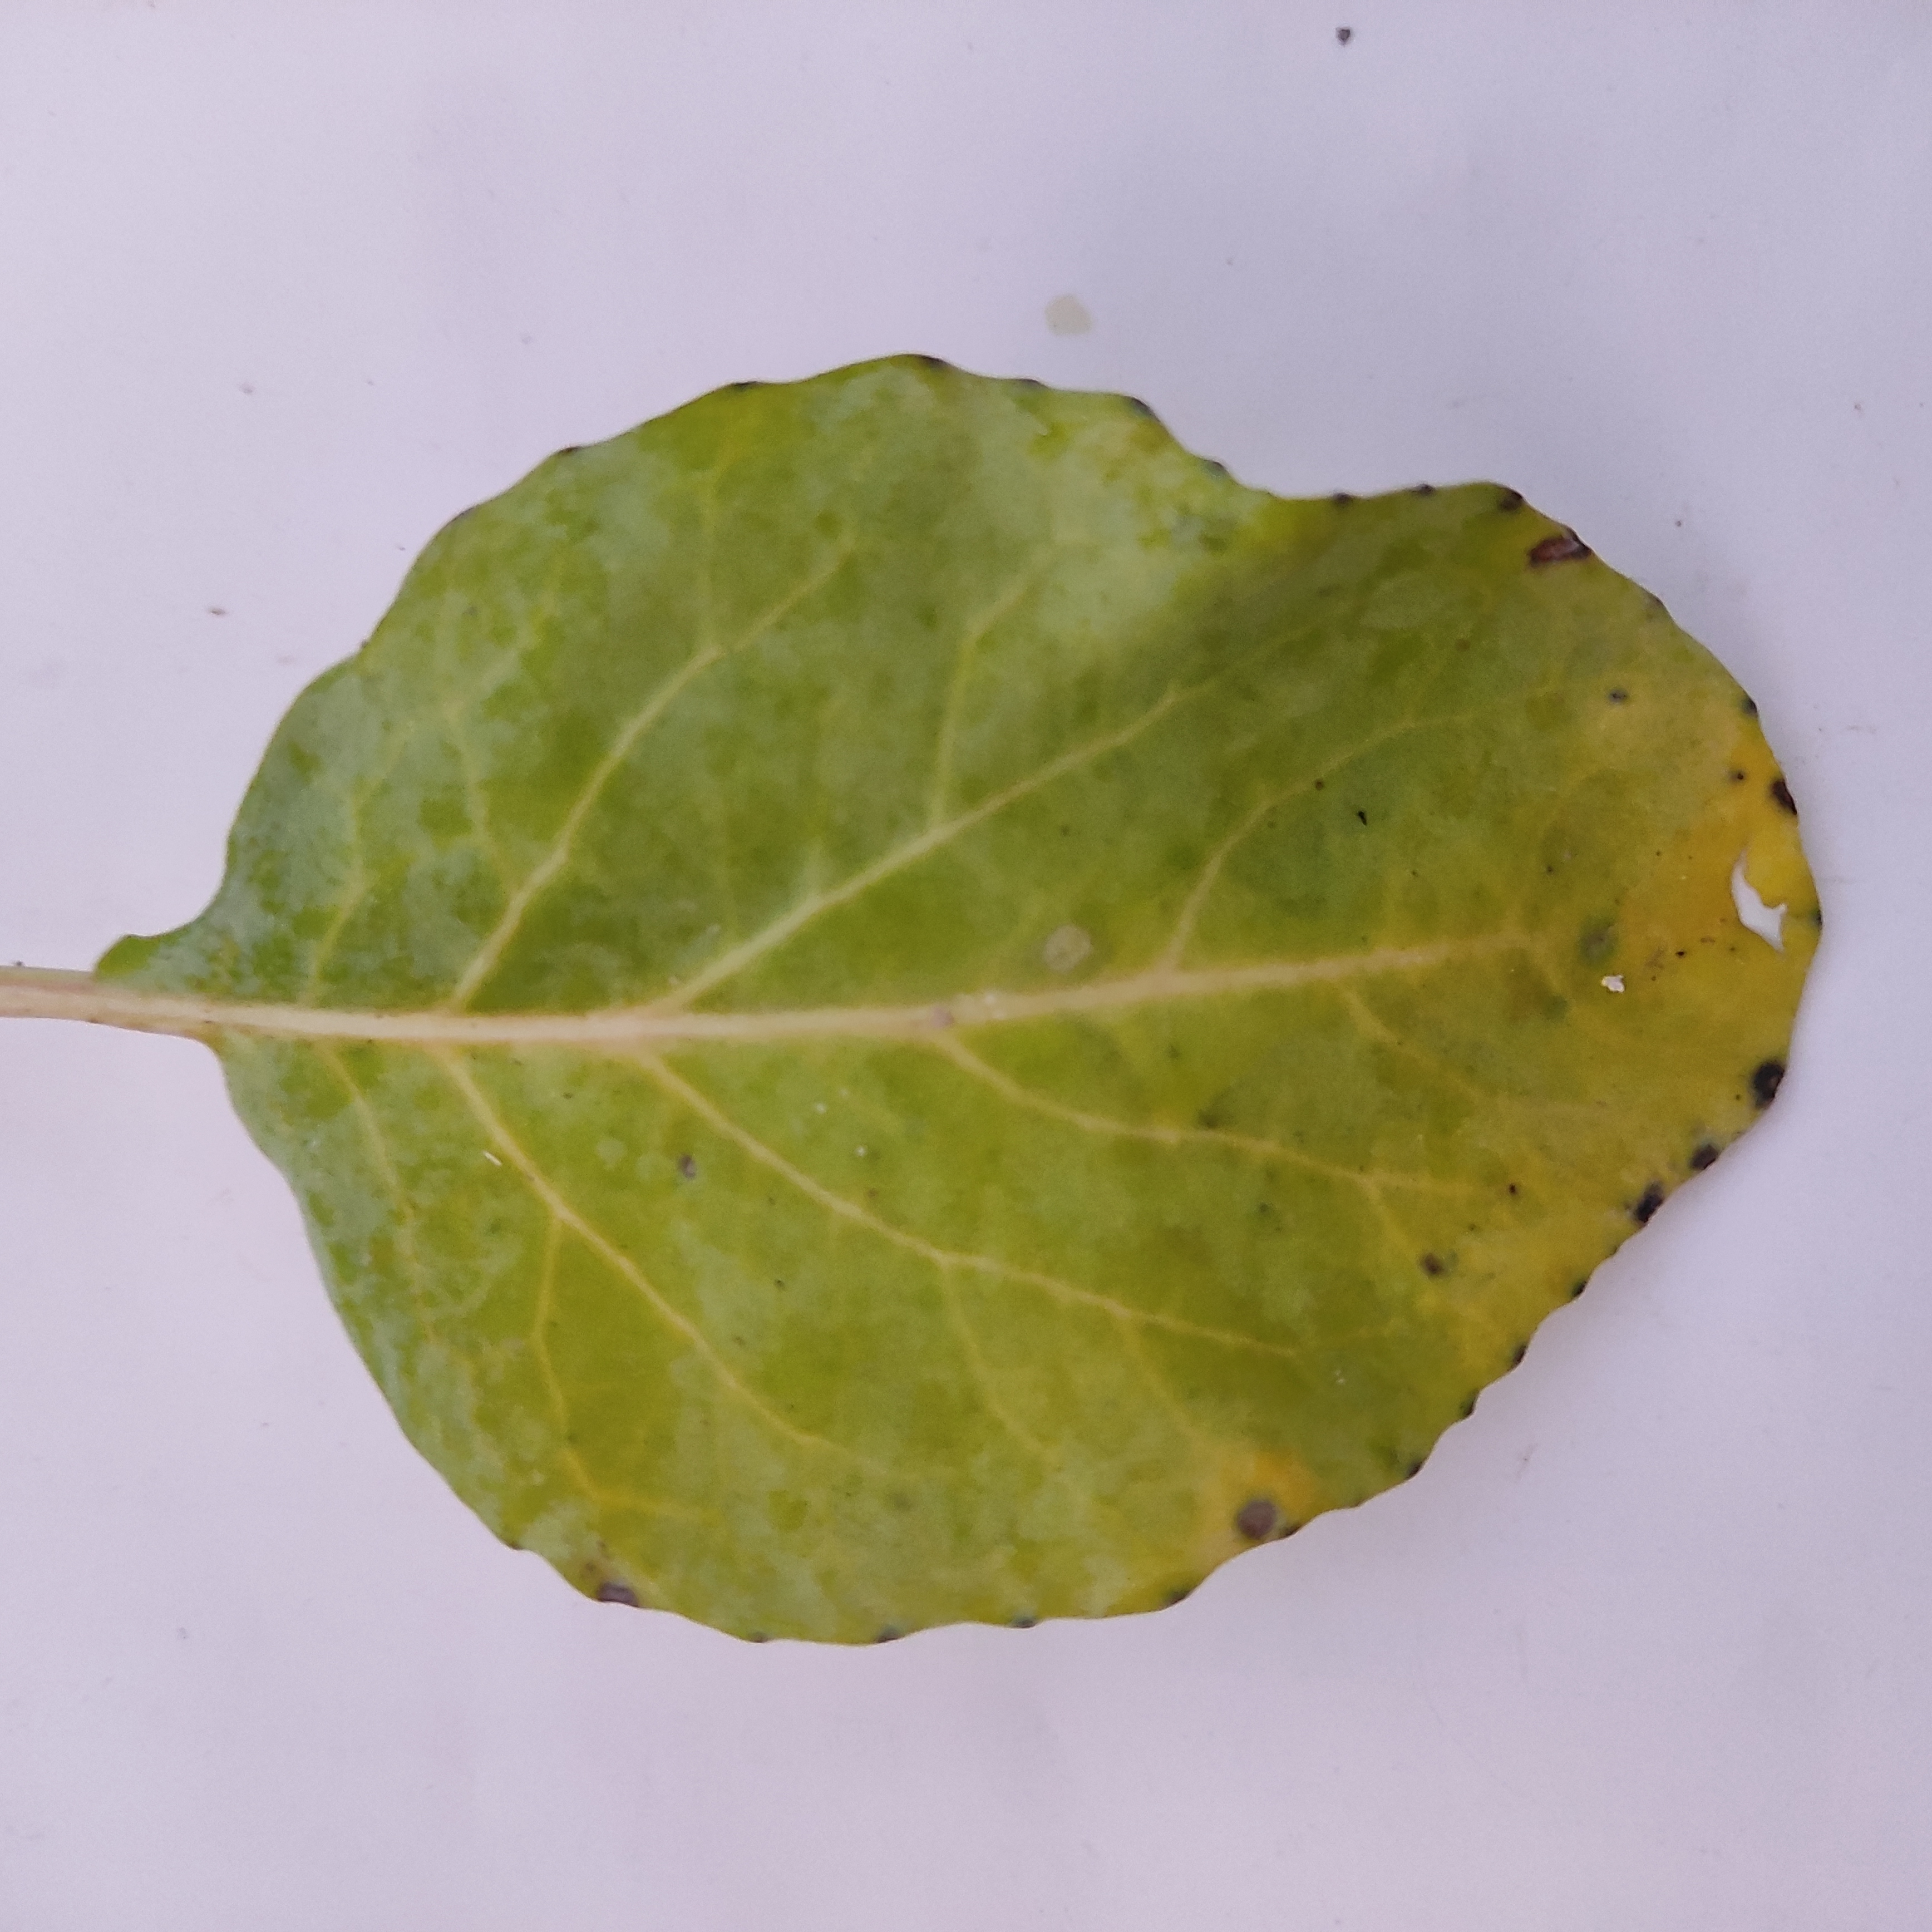
Label: Black Rot